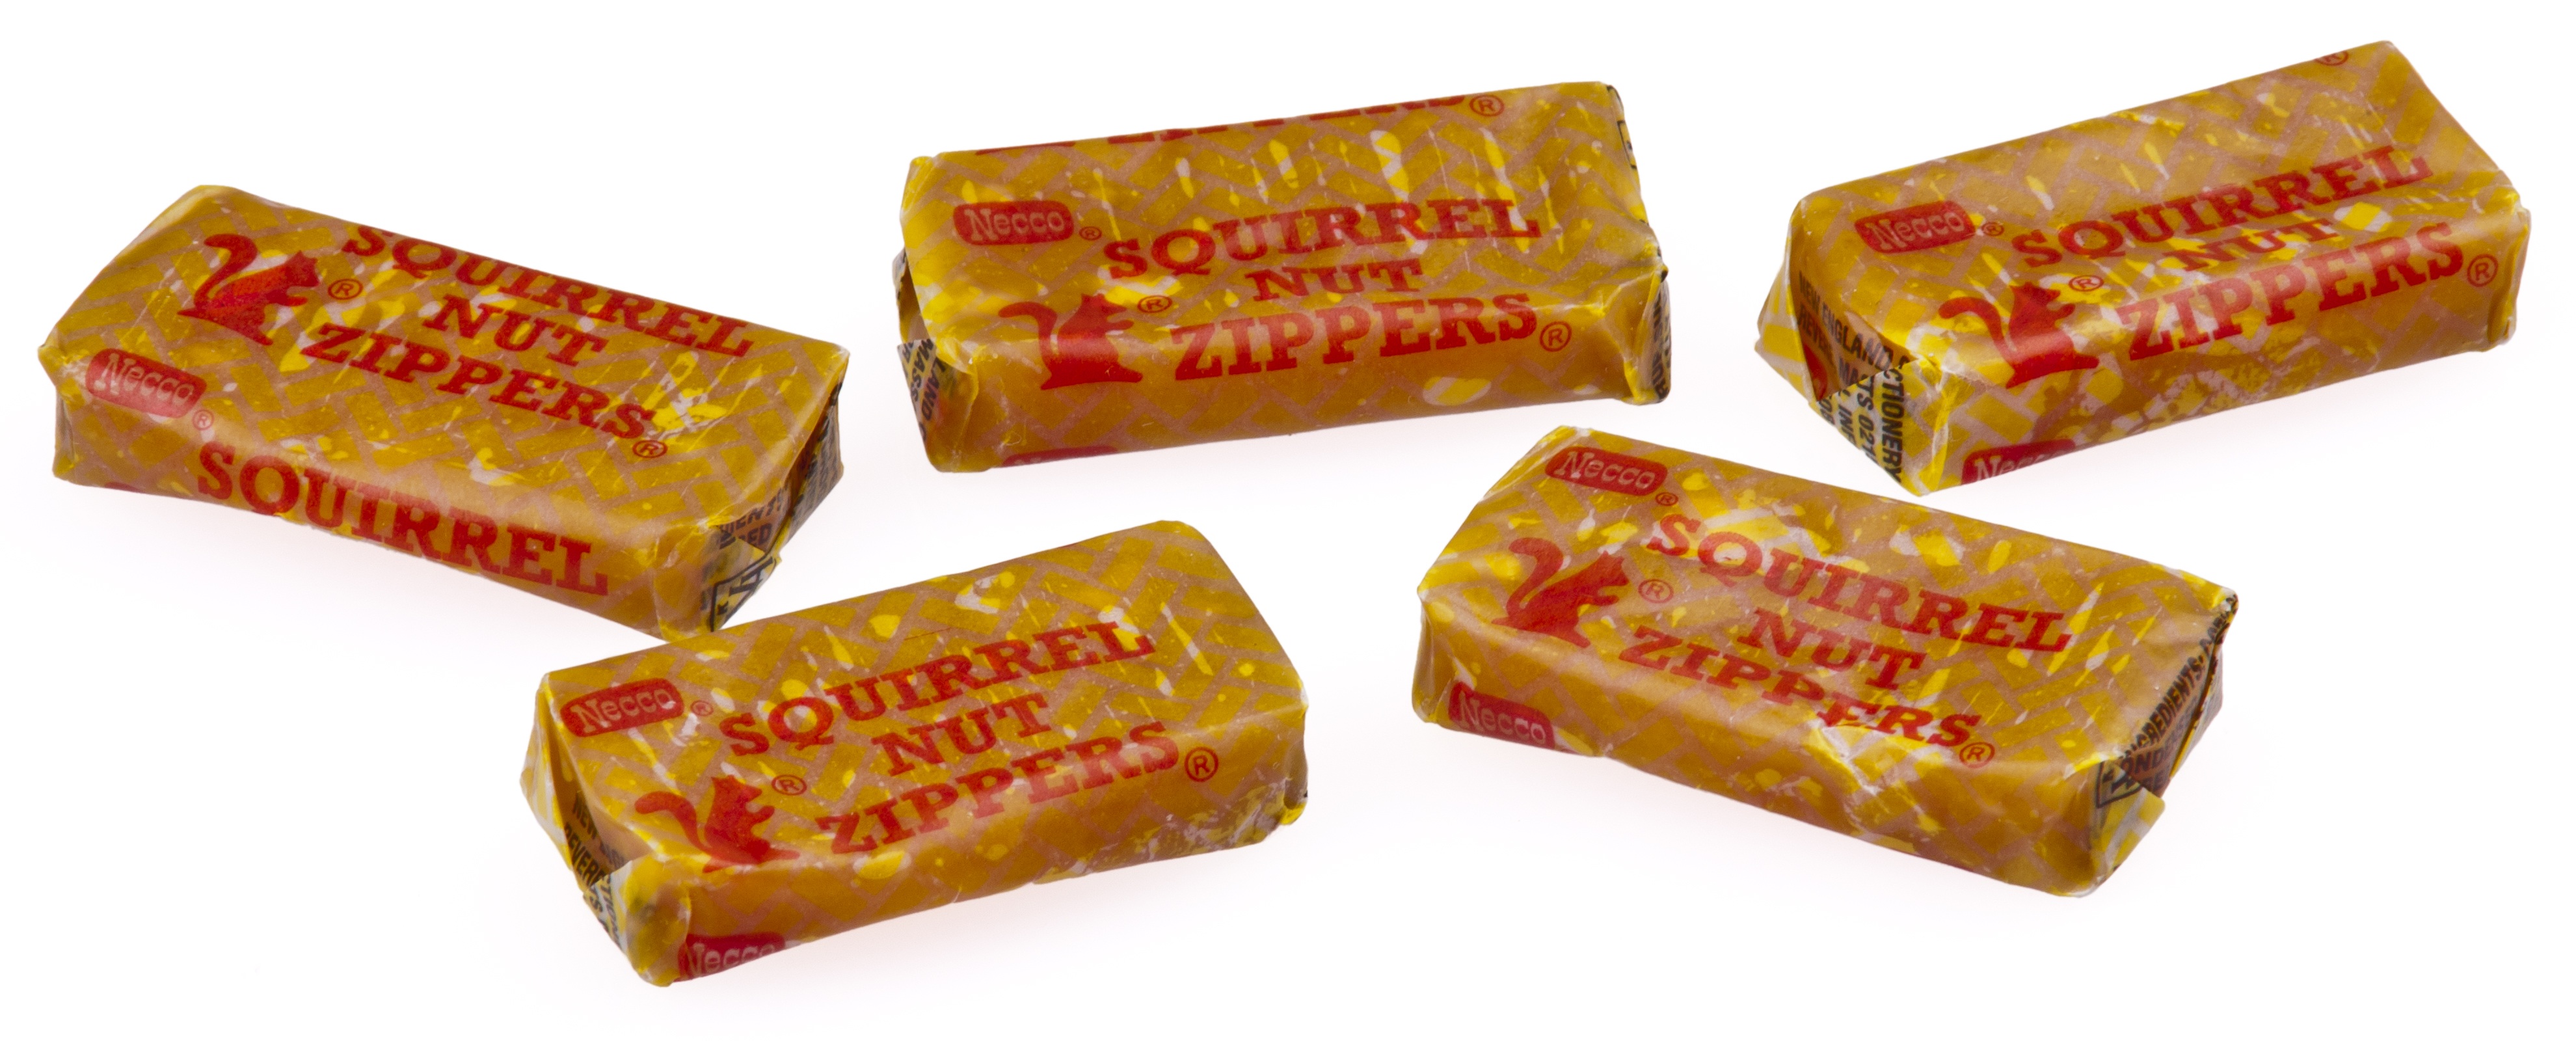
sweet, food, squirrel, nut, chocolate, dessert, delicious, sugar, candy, diet, unhealthy, snack food, zippers